Marneuli

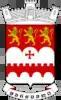
Marneuli Main Street

Marneuli is a city in the Kvemo Kartli region of southern Georgia and administrative center of Marneuli Municipality that borders neighboring Azerbaijan and Armenia.